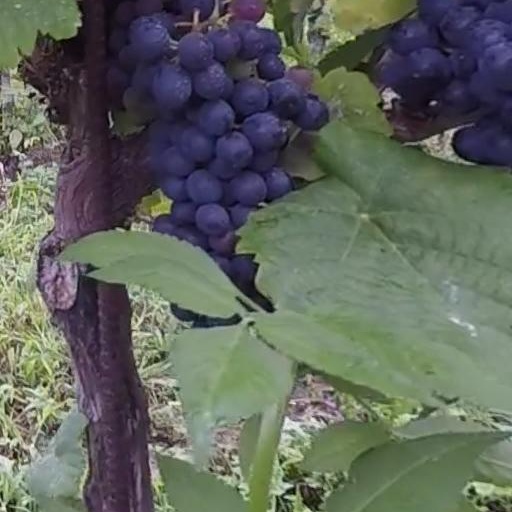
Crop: grape